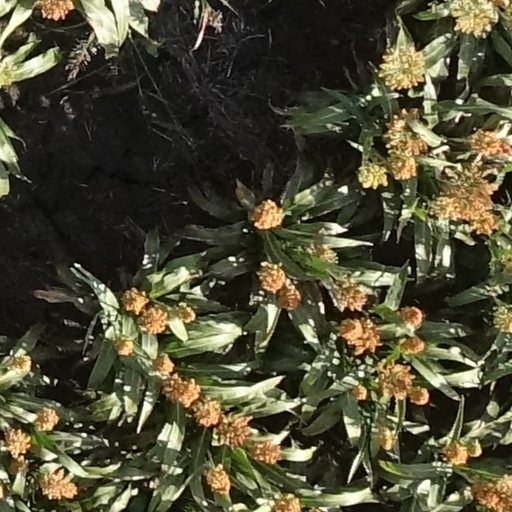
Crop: sorghum